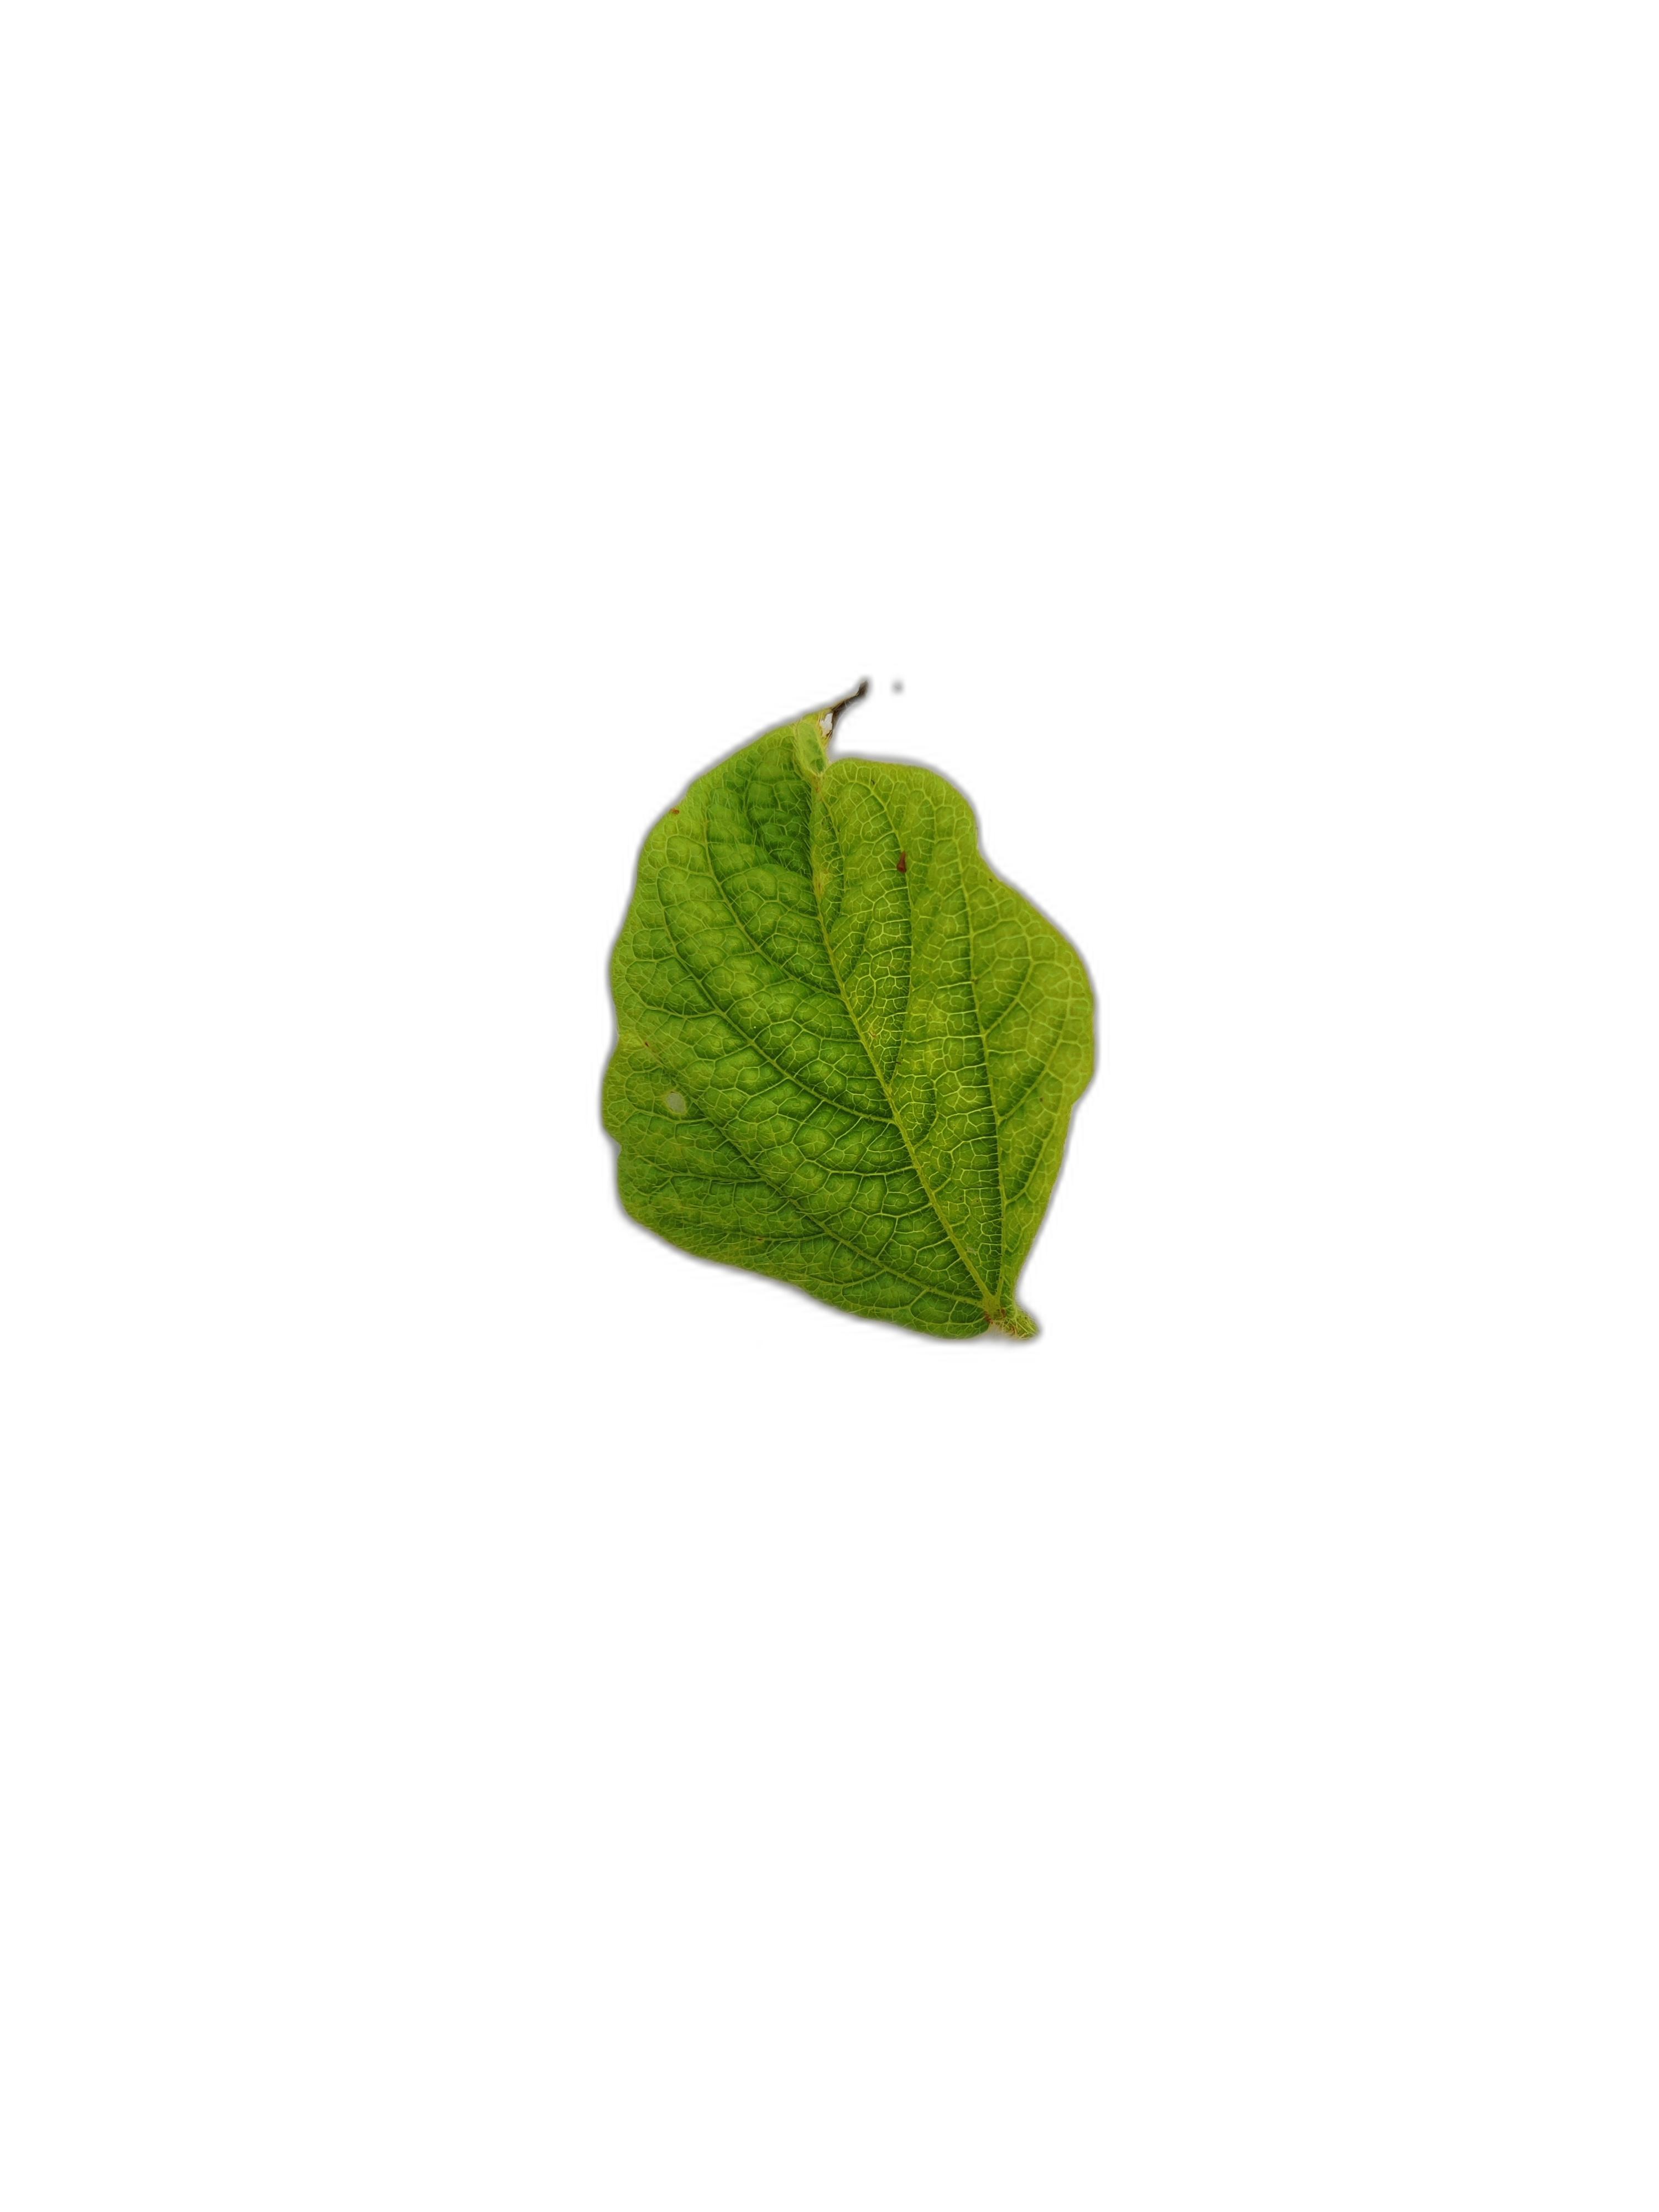
Label: Leaf Crinkle